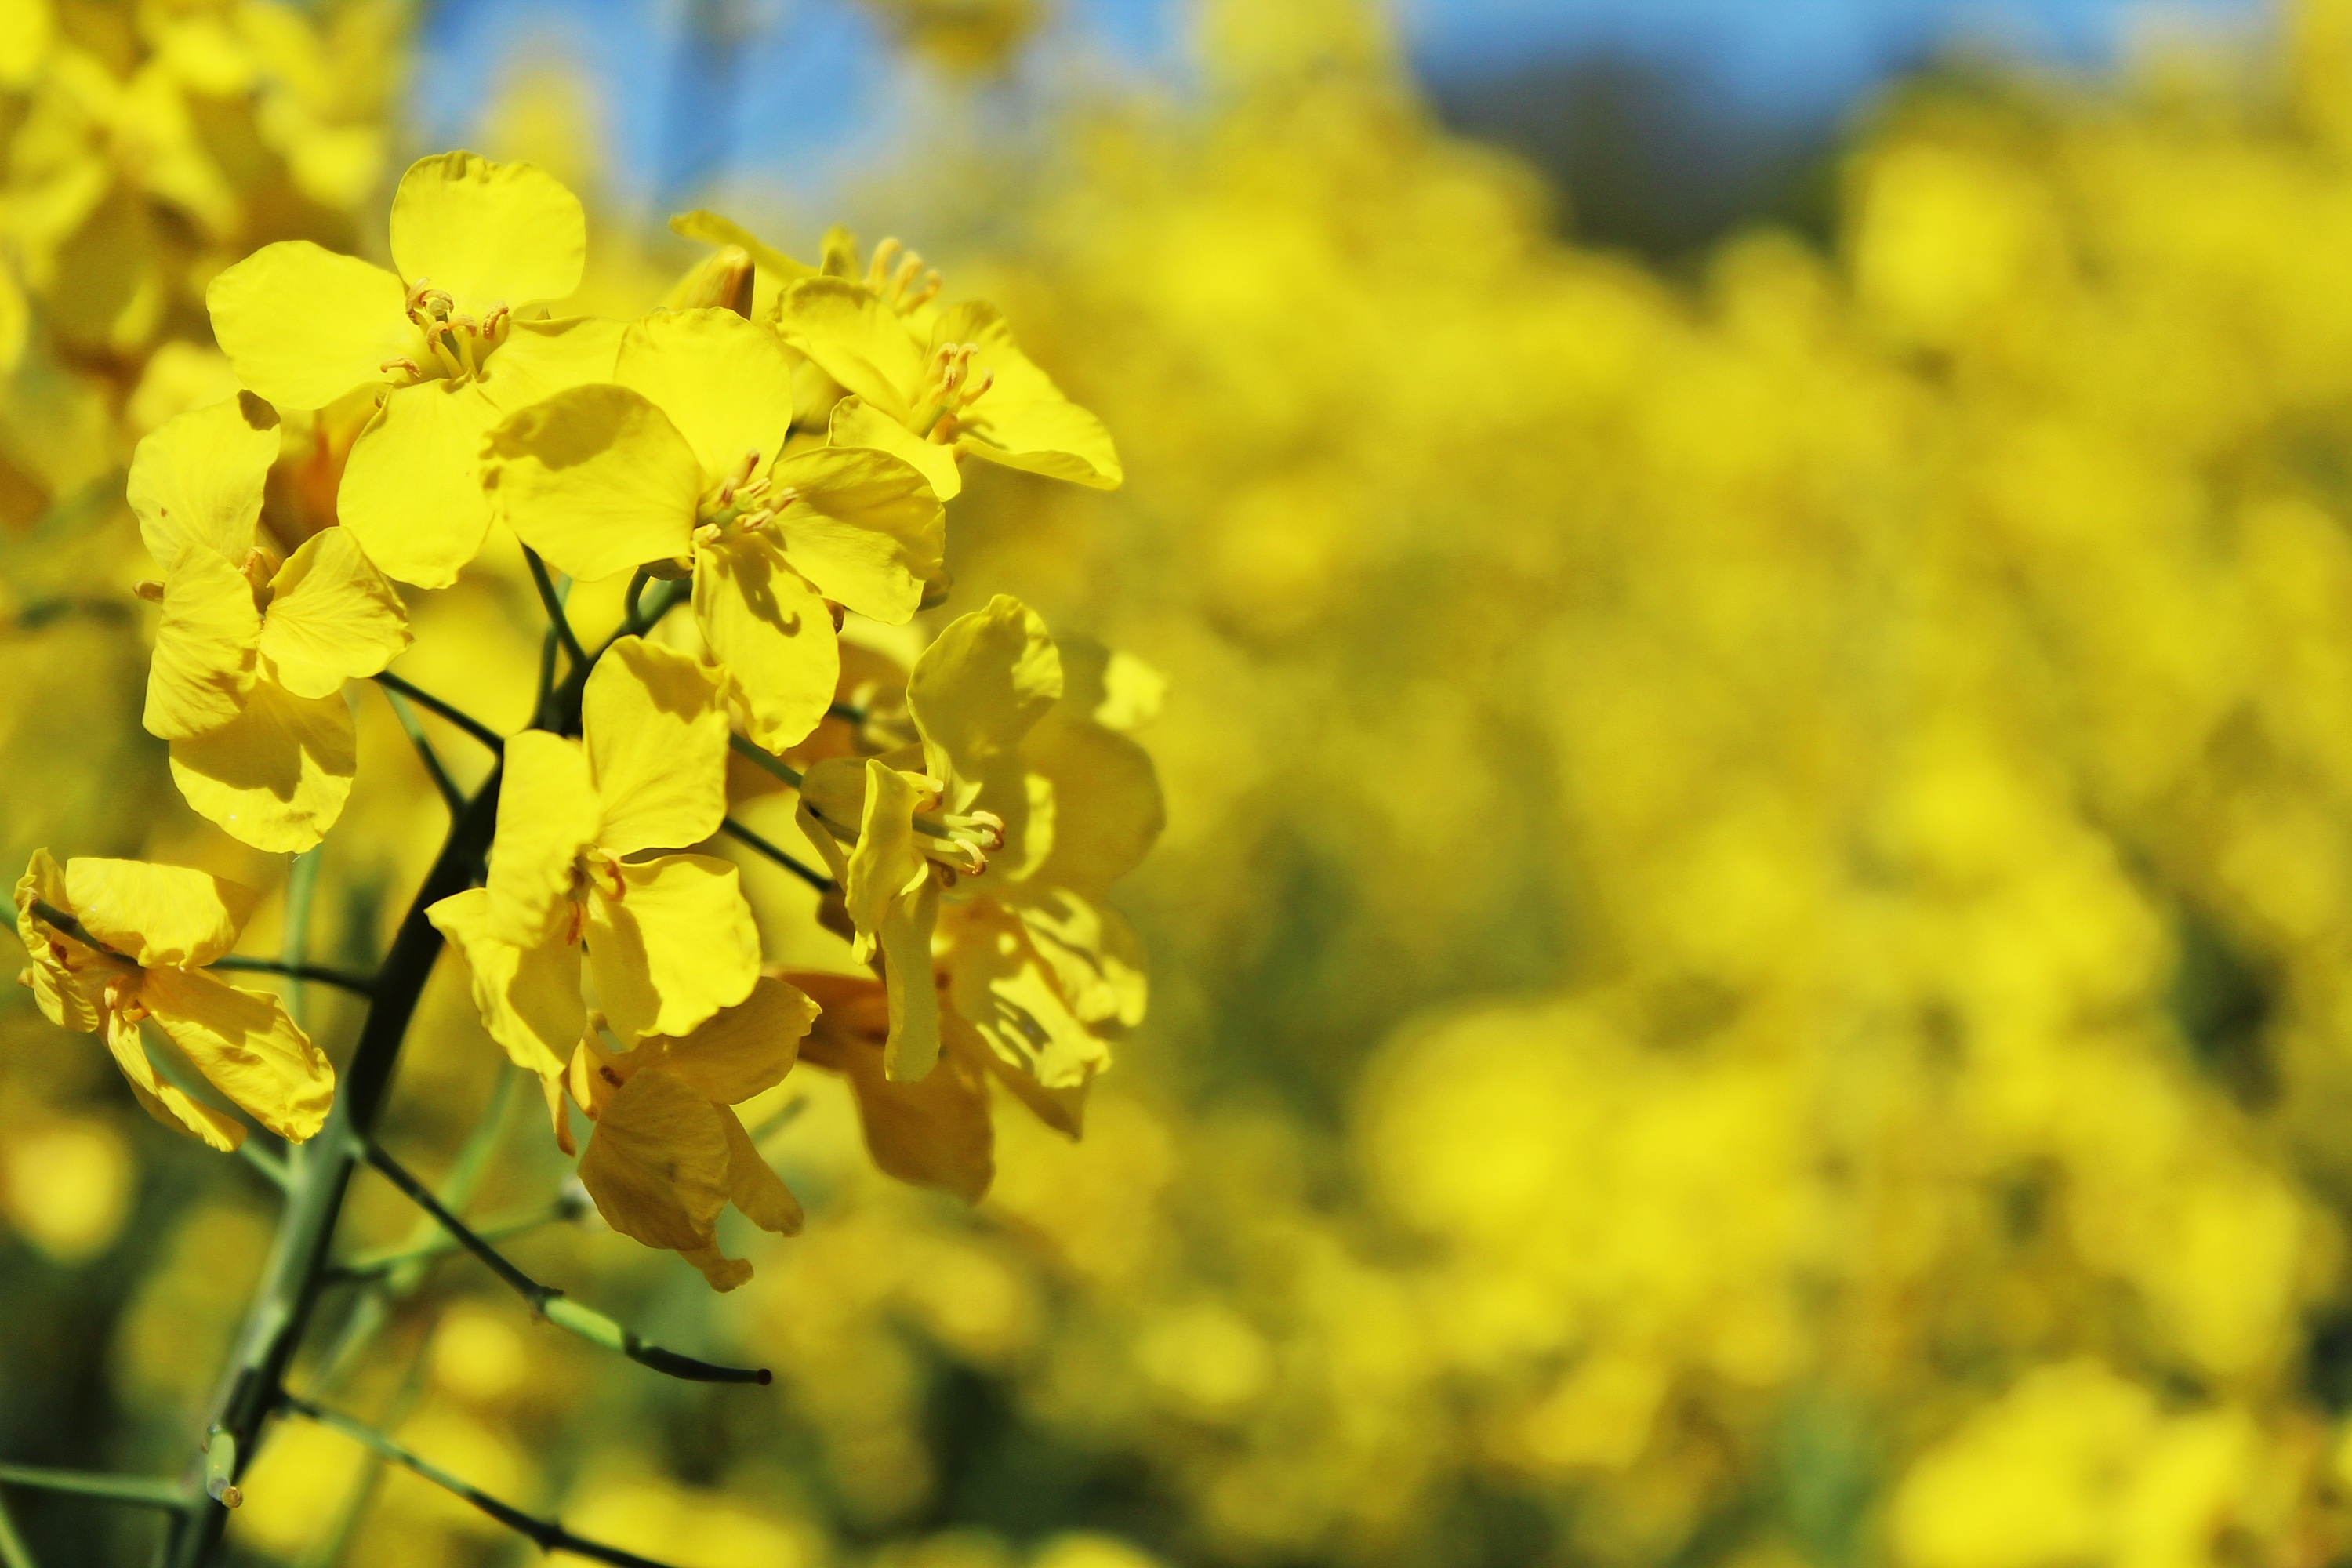
landscape, nature, branch, blossom, plant, sky, field, sunlight, flower, bloom, summer, food, spring, harvest, produce, yellow, flora, rapeseed, wildflower, cultivation, shrub, bright, crops, canola, mustard, brassica, macro photography, arable, oilseed rape, rape blossom, bl tenmeer, flowering plant, maidenhair tree, field of rapeseeds, rapeseed oil, rare plant, agricultural operation, land plant, mustard plant, mustard and cabbage family